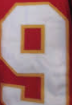
Number: 9